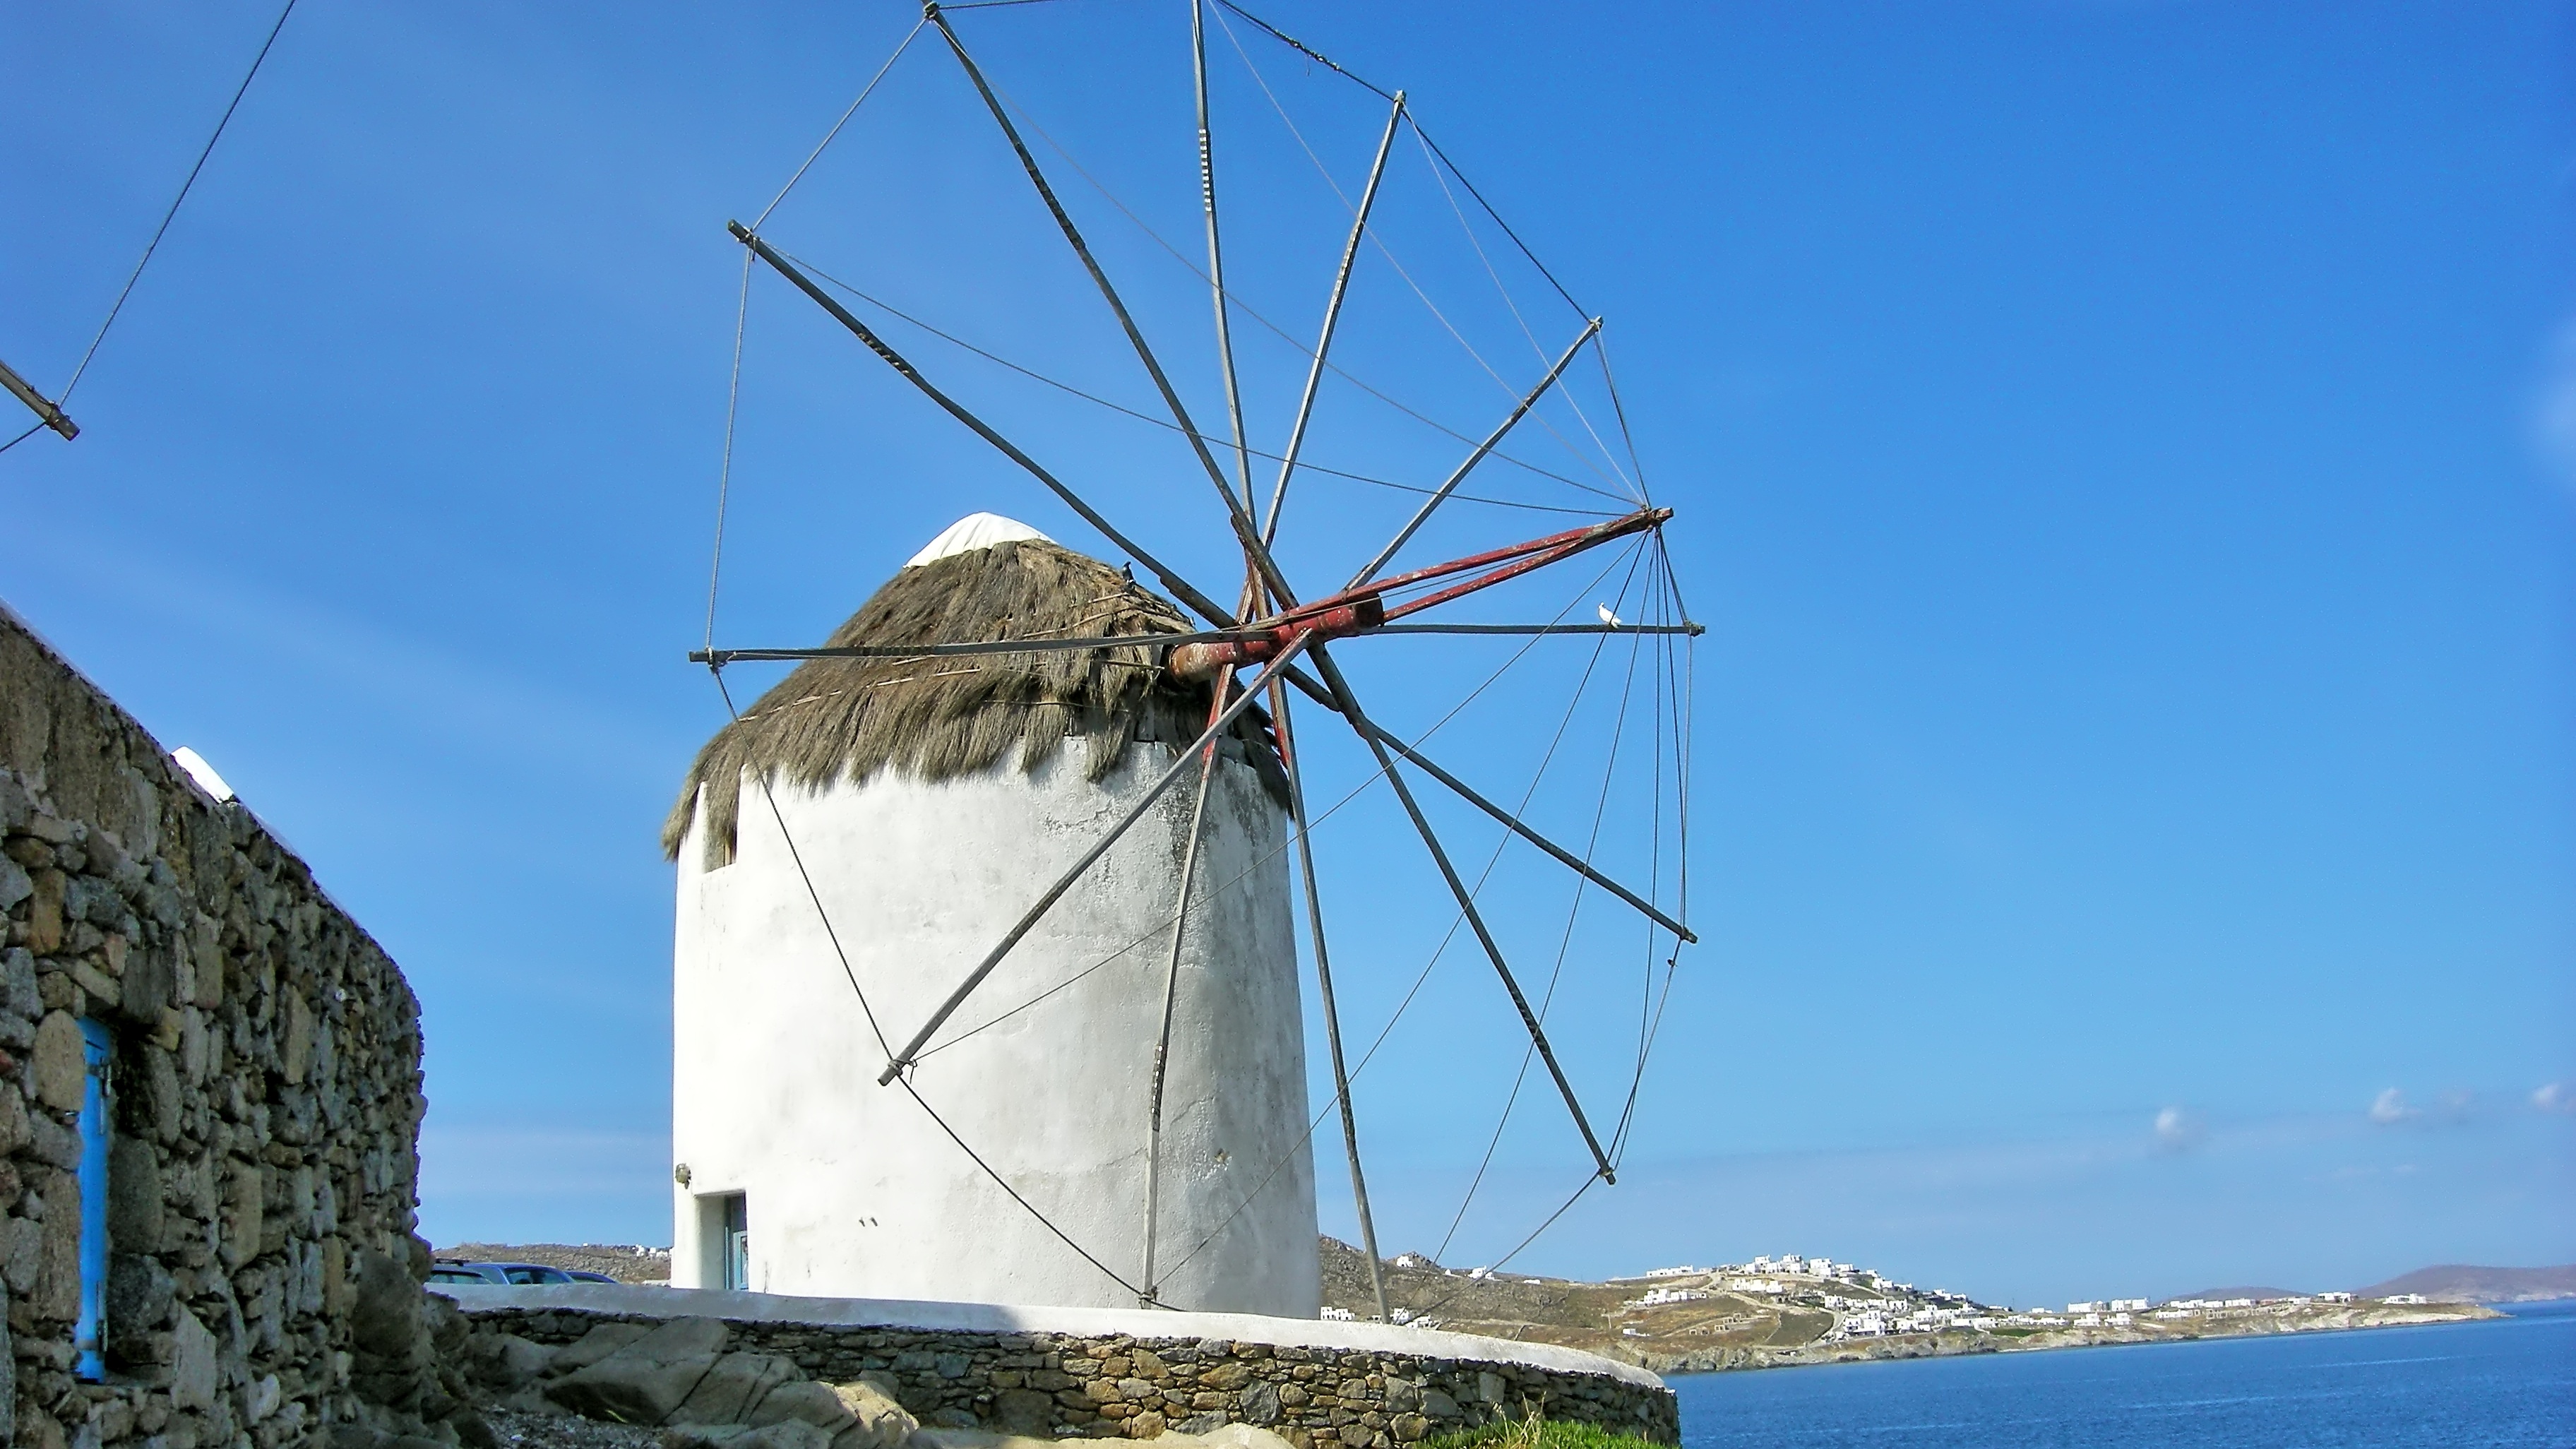
beach, sea, windmill, wind, building, mediterranean, vehicle, tower, mast, holiday, island, machine, blue, mill, greece, mykonos, cyclades, sailing ship